Ancient Greek art

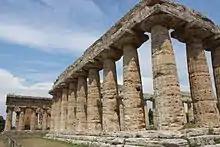
Two early Archaic Doric order Greek temples at Paestum, Italy, with much wider capitals than later.

The Greeks decided very early on that the human form was the most important subject for artistic endeavour. Seeing their gods as having human form, there was little distinction between the sacred and the secular in art—the human body was both secular and sacred. A male nude of Apollo or Heracles had only slight differences in treatment to one of that year's Olympic boxing champion. In the Archaic Period the most important sculptural form was the kouros (plural "kouroi"), the standing male nude (See for example Biton and Kleobis). The kore (plural "korai"), or standing clothed female figure, was also common, but since Greek society did not permit the public display of female nudity until the 4th century BC, the kore is considered to be of less importance in the development of sculpture. By the end of the period architectural sculpture on temples was becoming important.